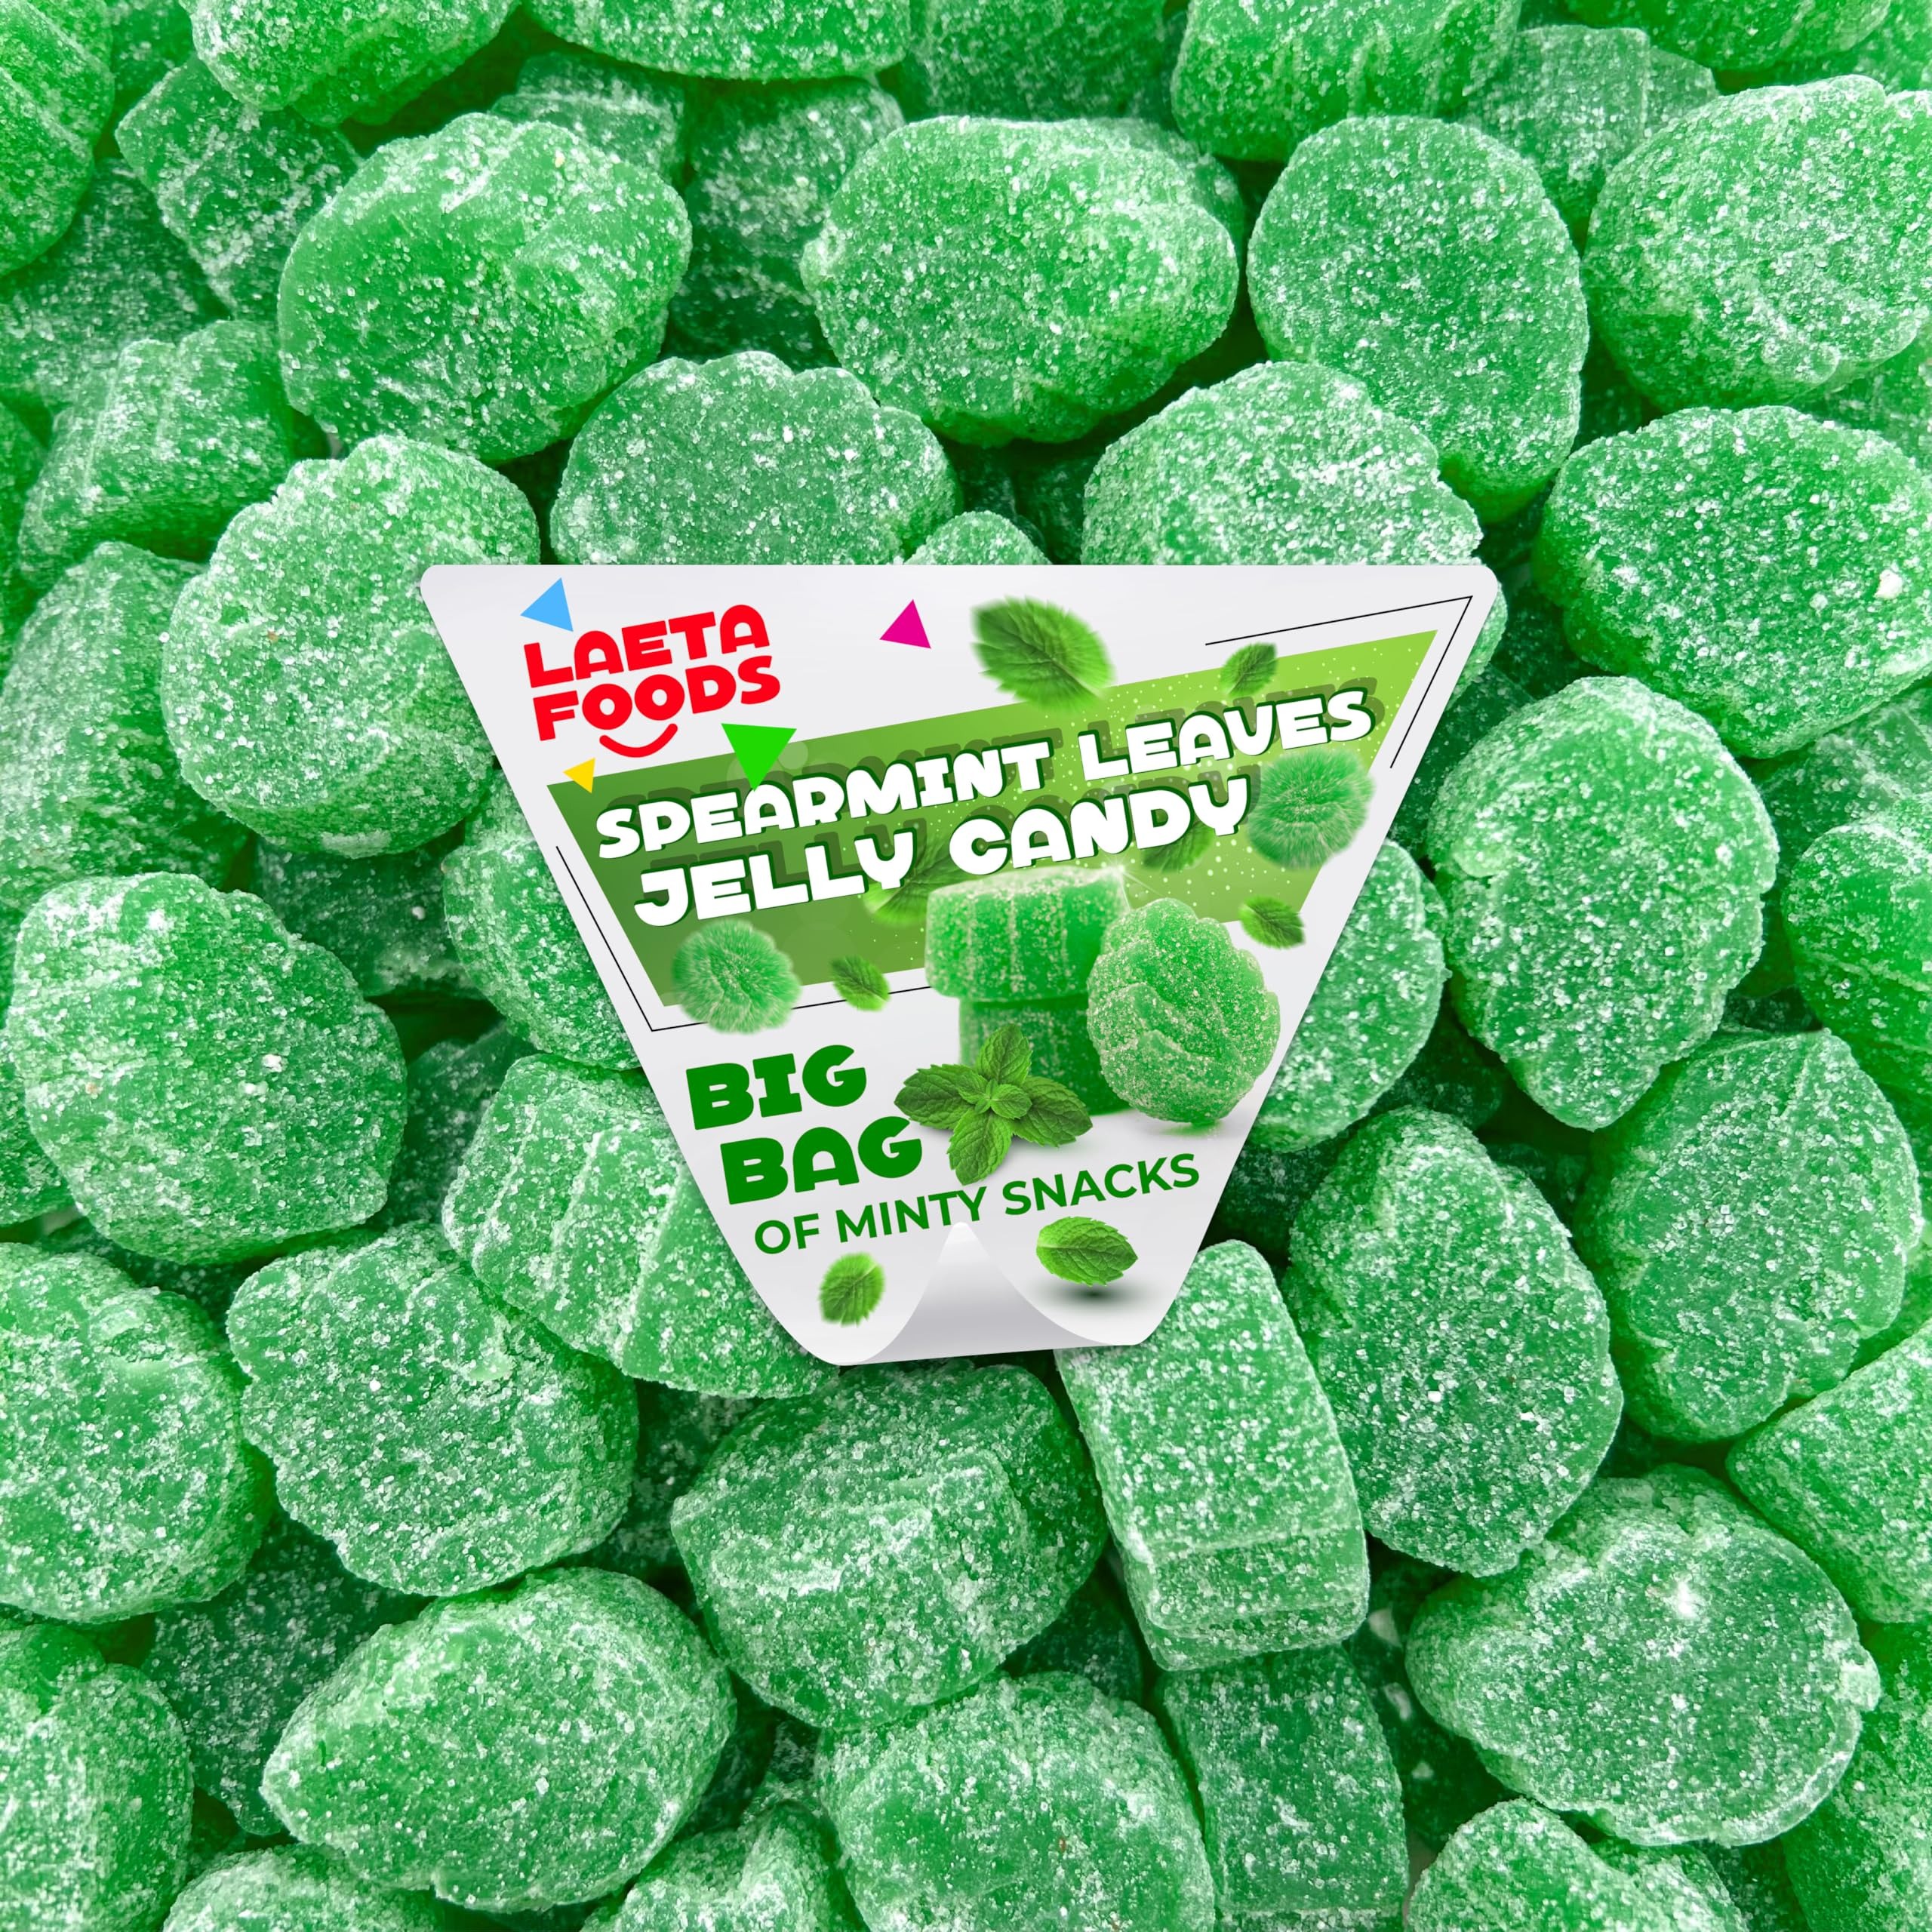
Item Name: Spearmint Leaves Jelly Candy, Refreshing Slices (2 Pound Bag)
Bullet Point 1: Contains approximately 65 pieces; 2-pound bag of Spearmint Leaves
Bullet Point 2: Enjoy the cool, refreshing taste of spearmint in every bite of these jelly candies
Bullet Point 3: These candies feature a bright green hue that adds a fun and festive touch to any candy dish or event
Bullet Point 4: Add a pop of color and flavor to your candy buffets, gift baskets, and party favors or simply enjoy them as a sweet snack at home
Bullet Point 5: Moreover, you can use these candies to enhance your desserts, cakes, and cookie decorations for a delicious and refreshing taste
Product Description: Cool and refreshing Spearmint Leaves Jelly Candy packed in a generous 2-pound bag
Value: 32.0
Unit: Ounce

Price: 16.99